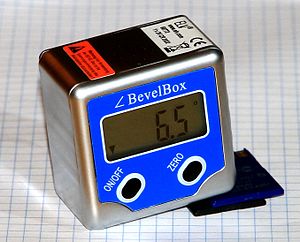
Inklinometer
Et lille digitalt inklinometer.
BevelBox. Et lille digitalt inklinometer med 1/10 grads opløsning og en præcision på ± 1/10 grad af den viste hældning.
Et inklinometer er et måleinstrument, der benyttes til at måle hældningen af noget i forhold til tyngdekraften. Andre betegnelser er klinometer eller blot hældningsmåler. Hældningen måles oftest i grader fra vandret.